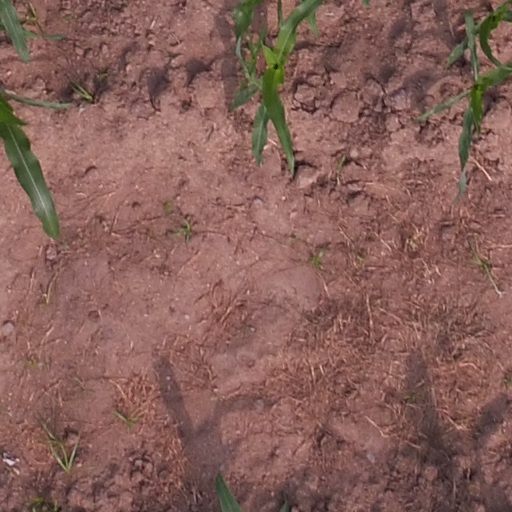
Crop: maize; corn